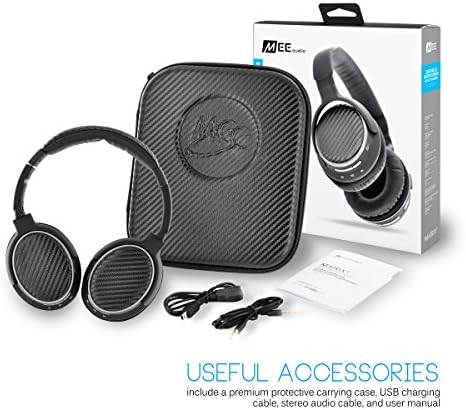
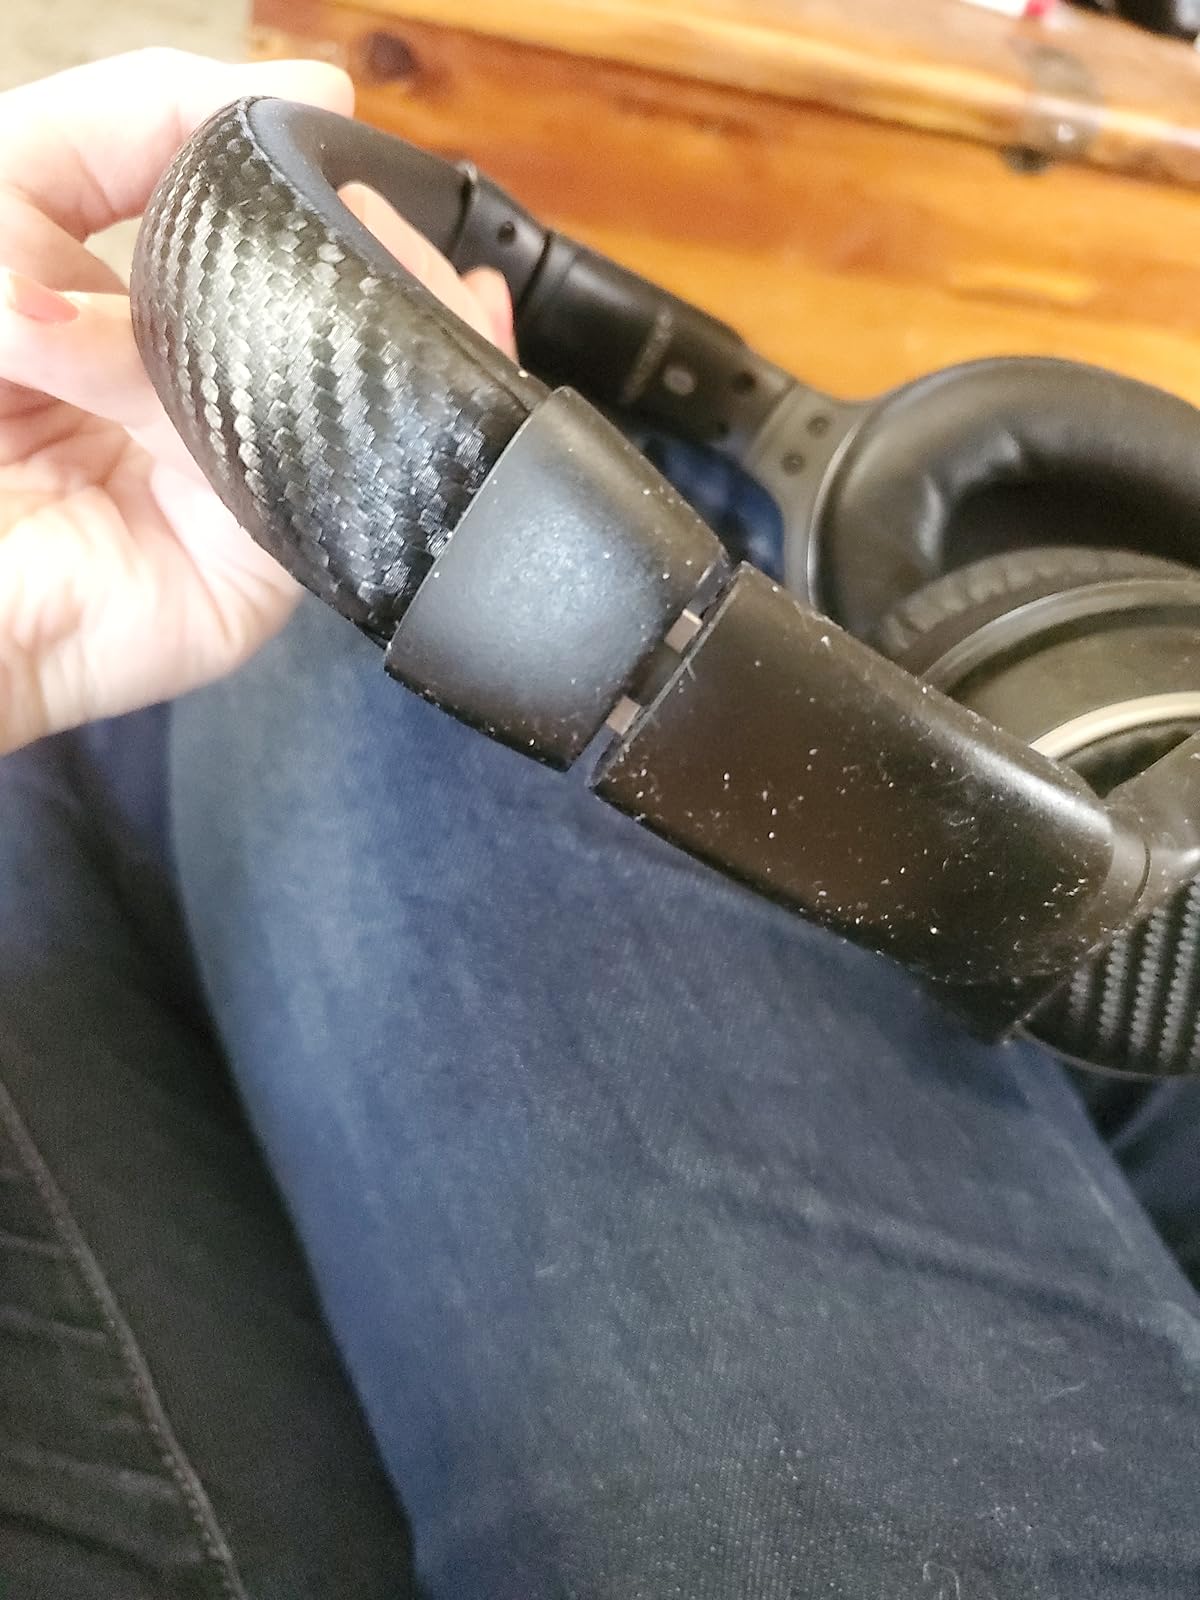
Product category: headphones
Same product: yes